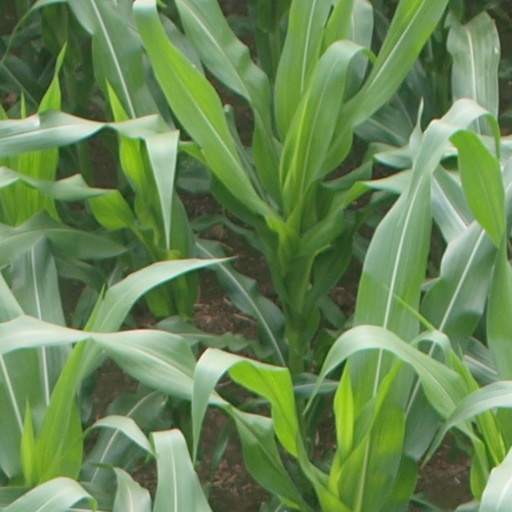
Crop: maize; corn